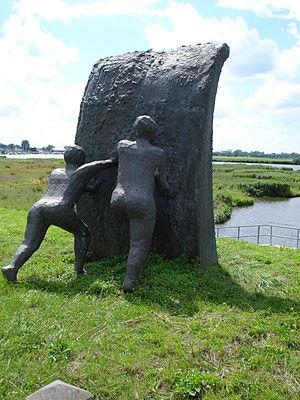
Teeffelen est un village de la commune néerlandaise d'Oss dans la province du Brabant-Septentrional à peu de distance de la rive gauche de la Meuse.
Le déversoir de Beers était l'écoulement de secours pour le trop-plein d'eau pendant les crues de la Meuse à l'entrée des pays plats dans le nord-est du Brabant-Septentrional aux Pays-Bas.